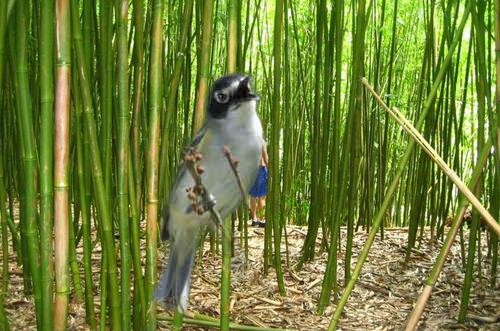
Bird species: Black_capped_Vireo
Bird type: landbird
Background: land